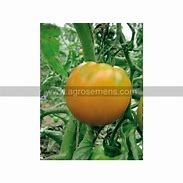
Label: tomato